518th Air Defense Group

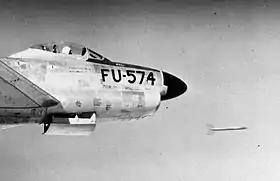
F-86D firing a Mighty Mouse rocket

During the Cold War, the 518th group was reconstituted, redesignated as an air defense group, and activated at Niagara Falls Municipal Airport in 1953 with responsibility for air defense of Niagara Falls, Toronto, Western and upper New York area. It was assigned the 47th Fighter-Interceptor Squadron, which was already stationed at Niagara Falls, and flying World War II era Republic F-47 Thunderbolts as its operational component. The 47th had been assigned to the 4708th Defense Wing. The group was assigned three squadrons to perform its support responsibilities. It converted the same month to jet propelled North American F-86 Sabre aircraft.